Lockheed P-80 Shooting Star

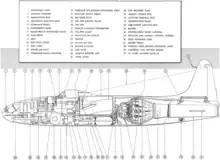
A cross section of the aircraft with labeled parts

The XP-80 had a conventional all-metal airframe, with a slim low wing and tricycle landing gear. Like most early jets designed during World War II—and before the Allies captured German research data that confirmed the speed advantages of swept-wings—the XP-80 had straight wings, similar to previous propeller-driven fighters. It was the first operational jet fighter to have its engine buried in the fuselage, a format previously used in the pioneering German Heinkel He 178 V1 of 1939, and the later British Gloster E.28/39 demonstrator of 1941. Other early jets generally had two engines because of their limited power, these being mounted in external nacelles for easier maintenance. With the advent of more powerful British jet engines, a single fuselage-mounted engine was more effective, and this configuration was used by nearly all subsequent fighter aircraft.